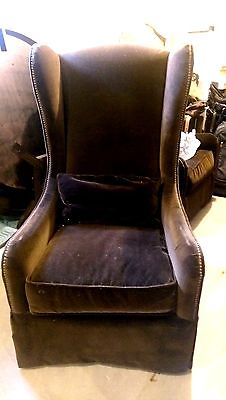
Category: chair